Casa Atellani

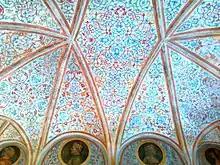
Paintings by Luini inside the palace

The mansion dates back to the time of Ludovico il Moro, during which the lord of Milan granted numerous building permits to courtiers and collaborators, wishing to make the road axis of the ancient "borgo di porta Vercellina" a prestigious surround for the newly built church of Santa Maria delle Grazie. The duke, after buying the residence in 1490 from the Landi, counts of Piacenza, donated it to the Atellani, his courtiers: the house became famous for the feasts organised by the owners, also described in many chronicles of the time, which brought together the leading personalities of the Sforza court.